Bastiaan Ragas

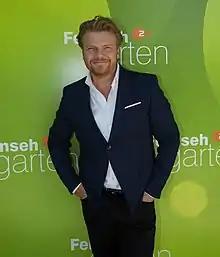
Ragas in 2018.

Bastiaan Johannes Ragas (born 30 June 1971) is a Dutch singer and actor. Born in Lisse, he was the youngest of three brothers. Ragas learnt piano and guitar at school. He also participated and traveled with the international musical group Up With People during their 1989-1990 tour. He first came into the public eye as a member of the Anglo-Dutch boy band Caught in the Act in the 1990s.